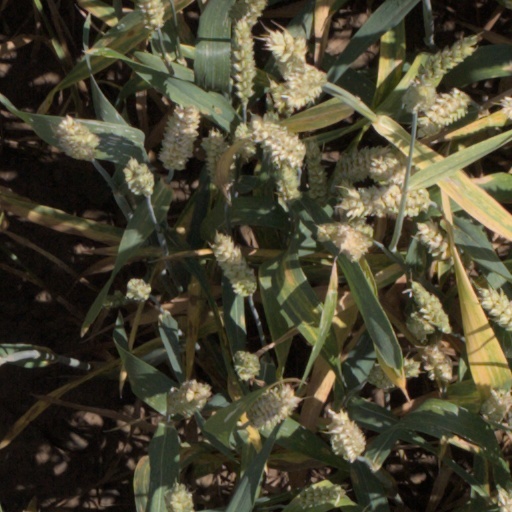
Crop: wheat